Domenico del Barbiere

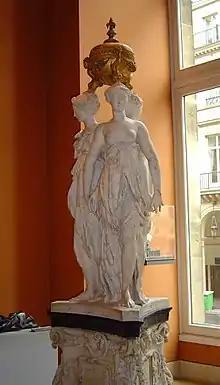
Monument for the heart of Henry II. The Three Graces were sculpted by Germain Pilon and the base by Domenico del Barbiere. The urn is a nineteenth-century restoration.

Domenico del Barbiere (c. 1506 – c. 1570) was a Florentine artist of the Renaissance period, also referred to as Domenico Fiorentino, and, in France, Dominique Florentin.